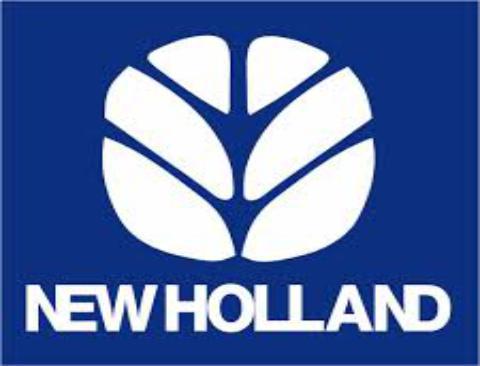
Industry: Others